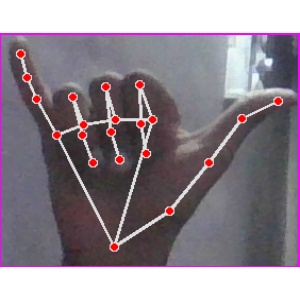
अक्षर: य